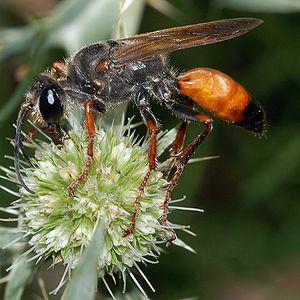
Les Sphecinae sont une sous-famille d'hyménoptères de la famille des sphécidés. Elle regroupe les genres suivants:
Sphex funerarius, le Sphex gryllivore, est une espèce d'insectes hyménoptères de la famille des sphécidés, du genre Sphex. Le nom « gryllivore » est dû aux proies de la femelle, des grillons, mais également des sauterelles. Jean-Henri Fabre nomme également cette espèce le « Sphex à ailes jaunes ». C'est une guêpe solitaire fouisseuse.
Sphex est un genre d'insectes hyménoptères de la famille des sphécidés. Ce sont des guêpes solitaires et fouisseuses. Sphex flavipennis en est l'espèce-type.